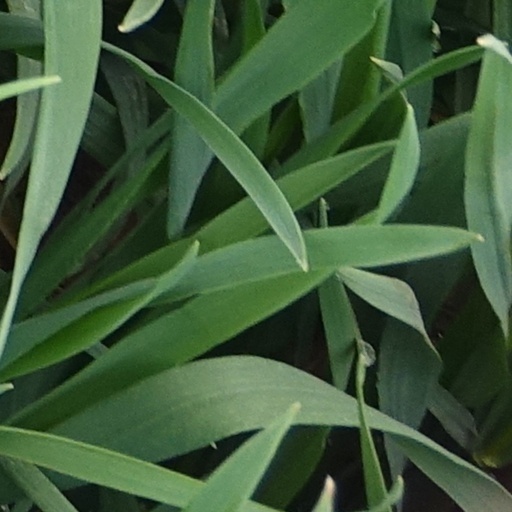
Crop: wheat